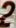
Number: 2